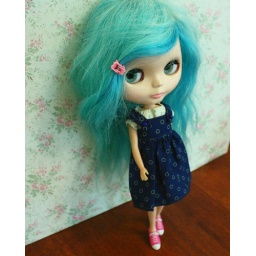
New girl in new dress from moshimoshi - yay!